Landmarks of Montreal

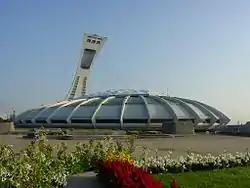
The Olympic Stadium, in the city's eastern section

The Olympic installations site is next to Metro Pie-IX and Metro Viau, from downtown in the Hochelaga-Maisonneuve district, and consists of several buildings designed by French architect Roger Taillibert. The Olympic Stadium is ovoid shaped with a distinctive 'ribbed' look, and has the world's tallest inclined tower at high; it leans at 45 degrees. The complex includes the Montreal Biodome, originally a fully functional velodrome. Two pyramidal towers, known as the Olympic Village, were built to house athletes but now serve as both apartments and offices.